Hugh Carroll Frazer

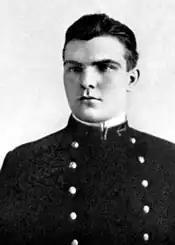
Hugh C. Frazer

Hugh Carroll Frazer (February 22, 1891 – July 9, 1975) was born in the Martinsburg, West Virginia. He graduated from the United States Naval Academy in 1912. He received the Medal of Honor for actions at the United States occupation of Veracruz, 1914. Frazer was also a veteran of World War I and World War II.